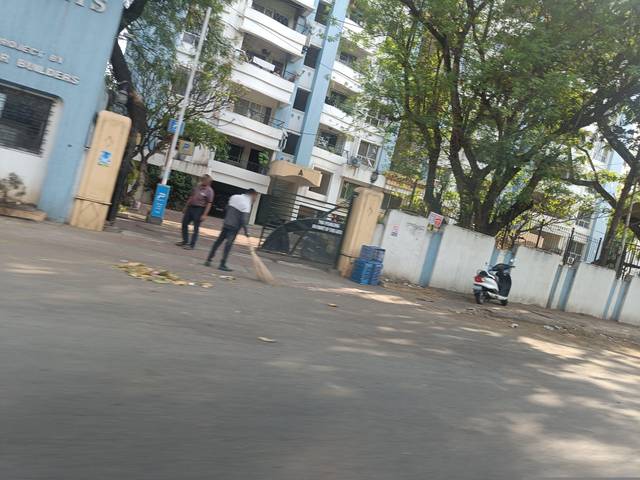
Region: India
Coordinates: 18.562, 73.834